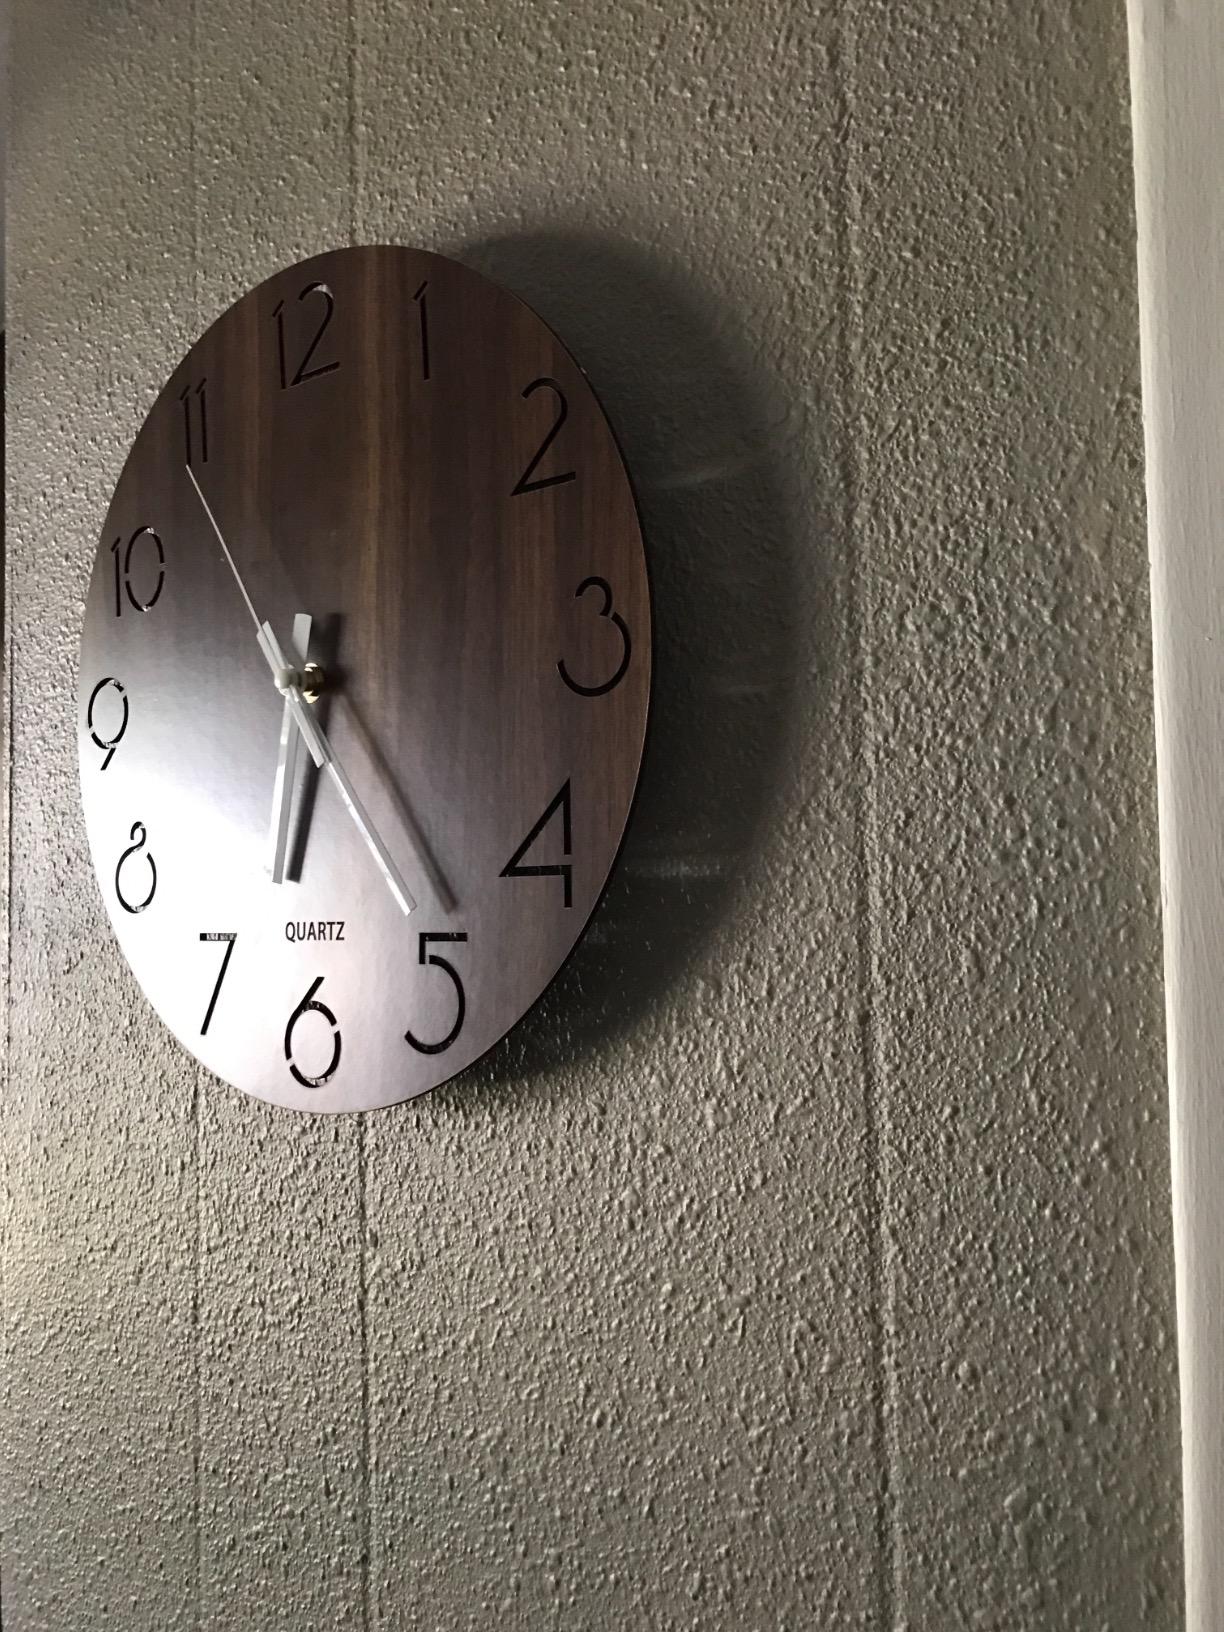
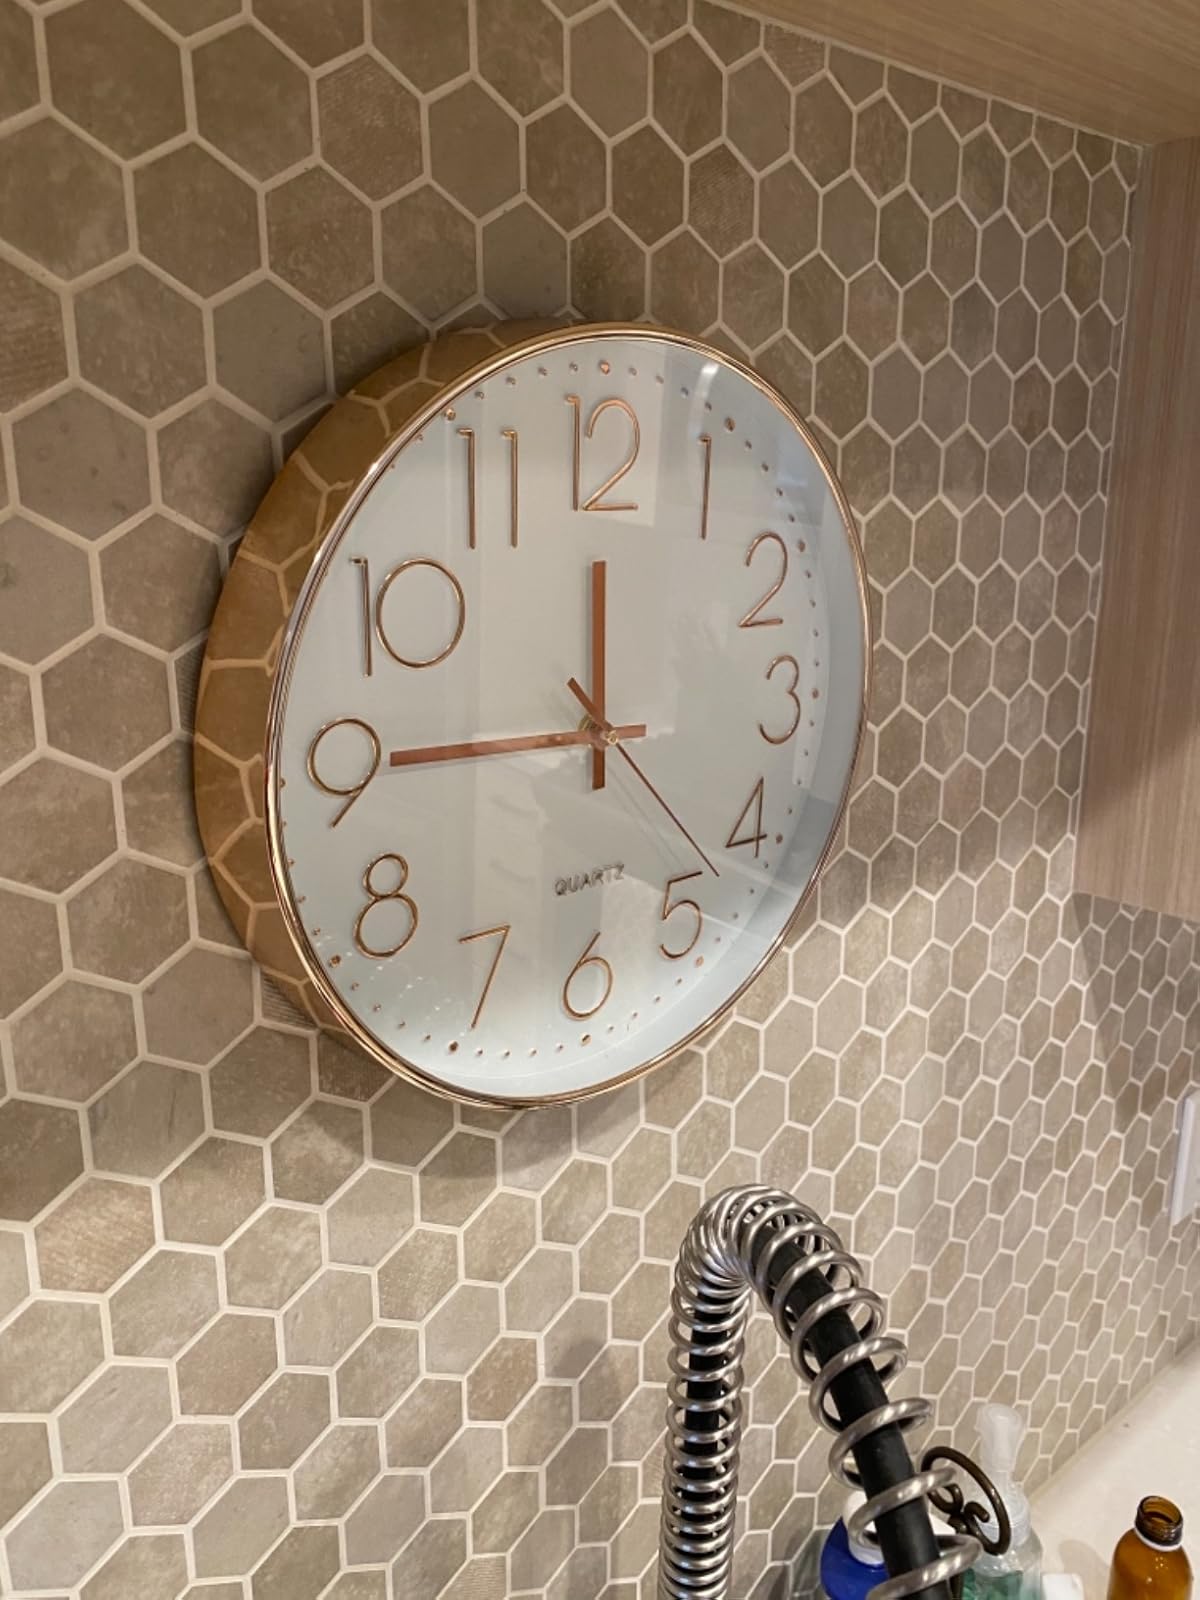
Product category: clock
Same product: no